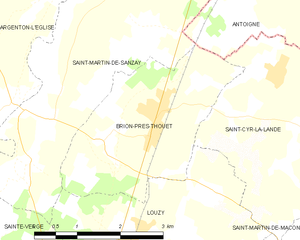
Carte des communes françaises Brion-près-Thouet